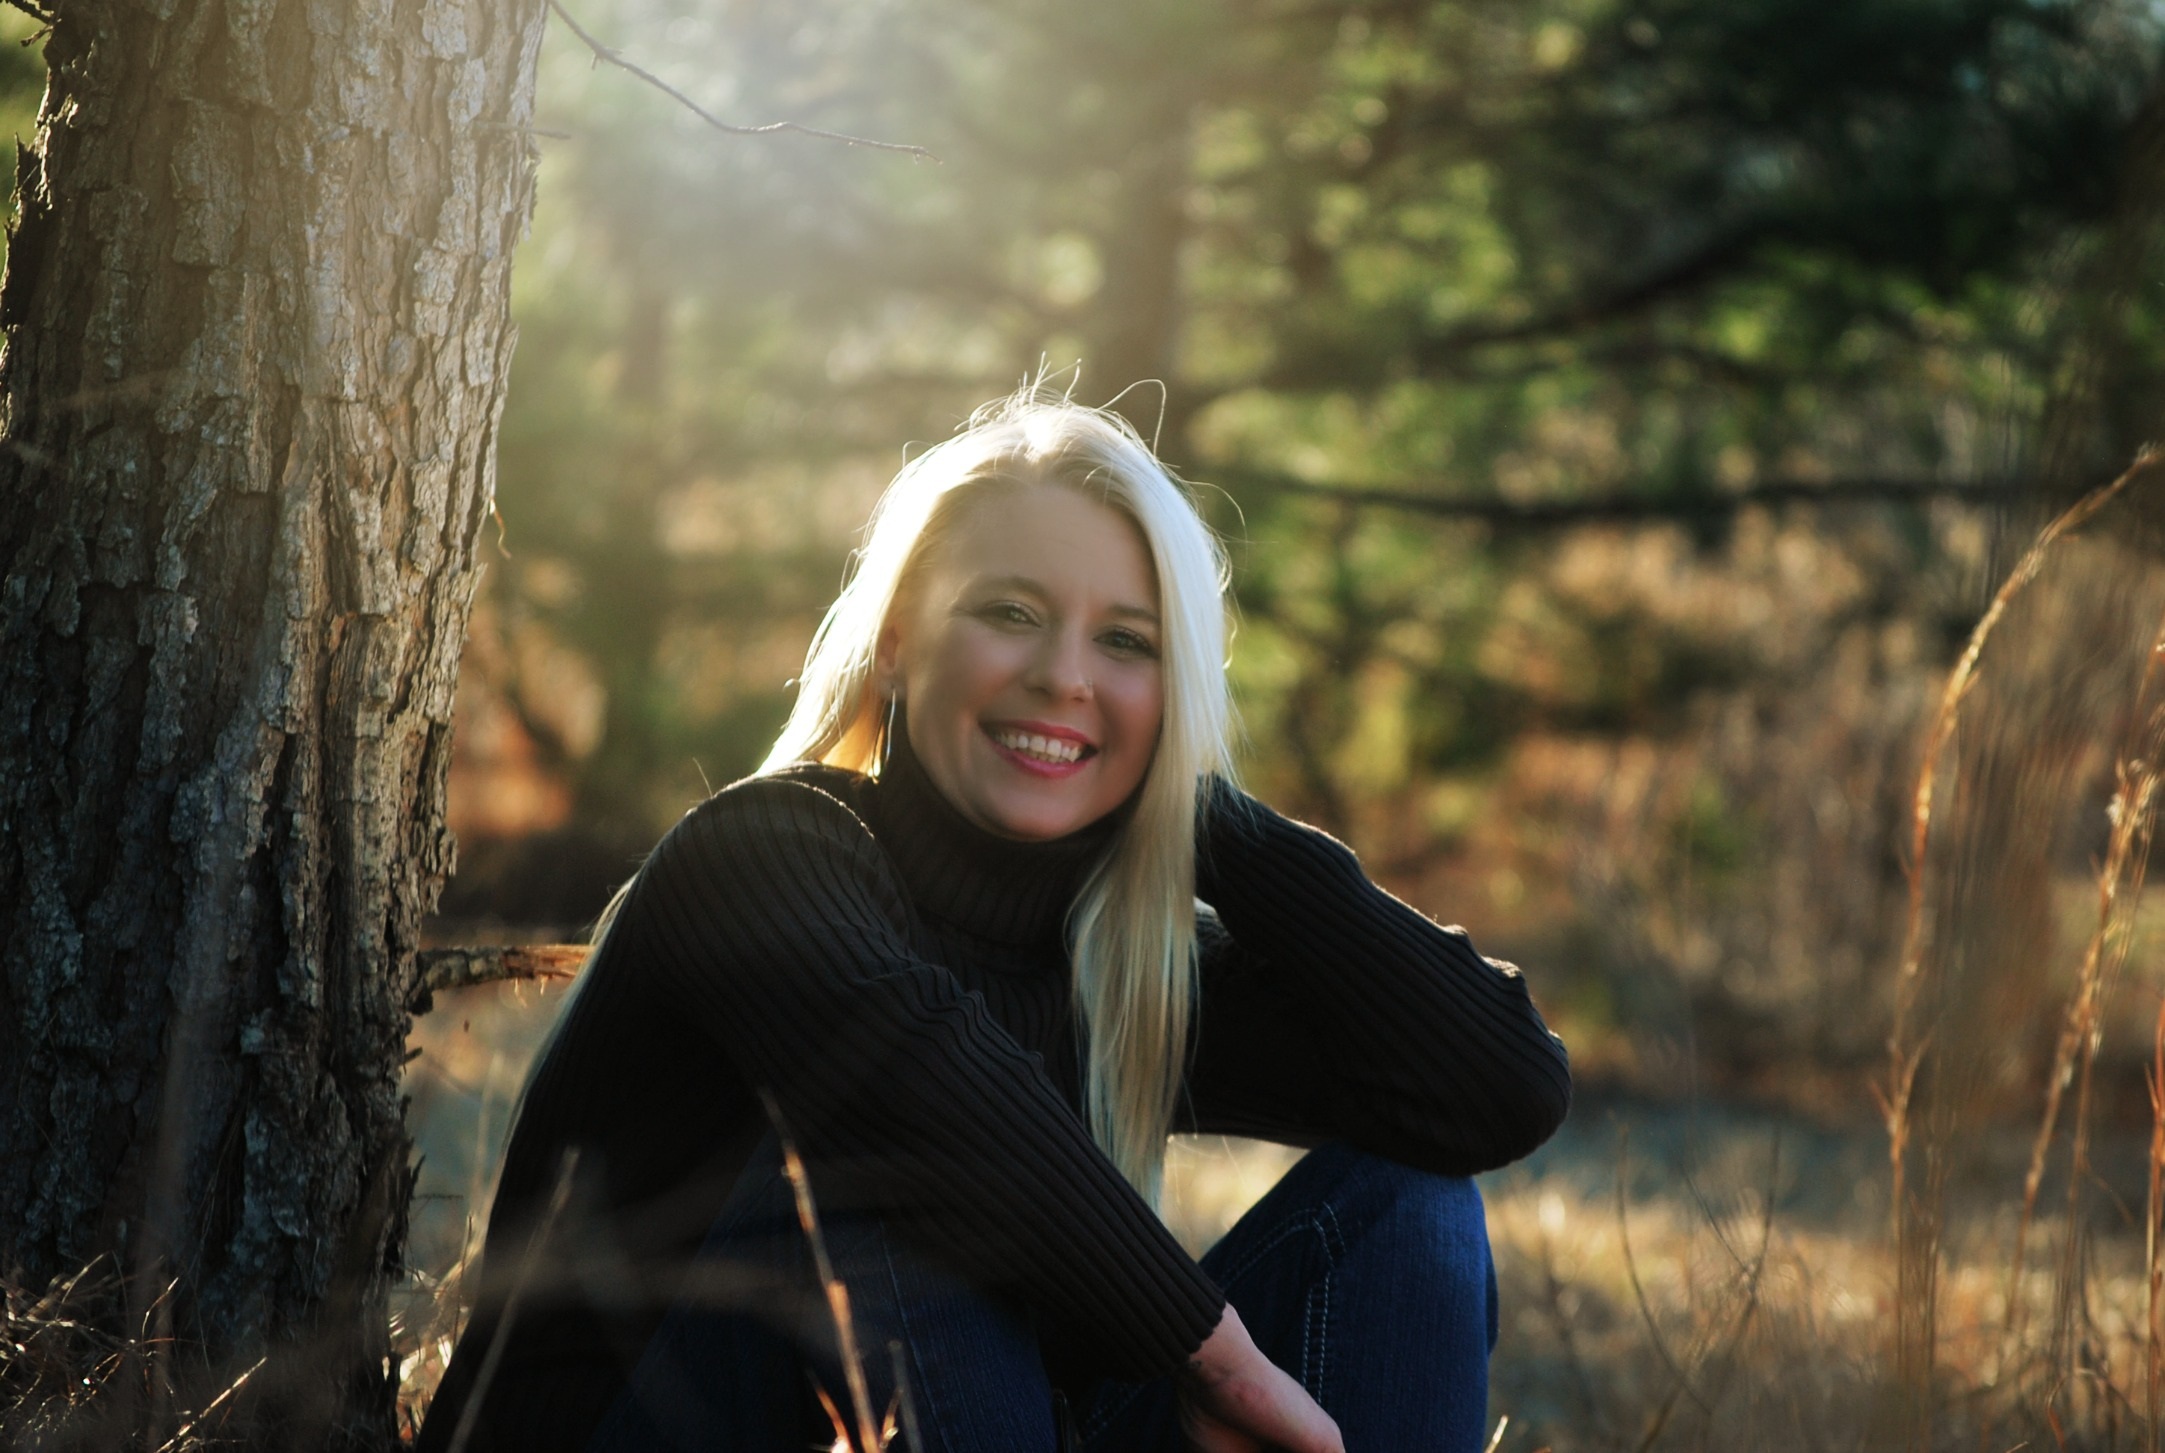
landscape, tree, nature, forest, girl, woman, hair, photography, sunlight, fall, cute, female, portrait, sitting, autumn, lady, smiling, smile, sweater, makeup, cheerful, trees, outdoors, face, woods, happy, happiness, photograph, pose, beauty, woodland, attractive, adult, photo shoot, portrait photography